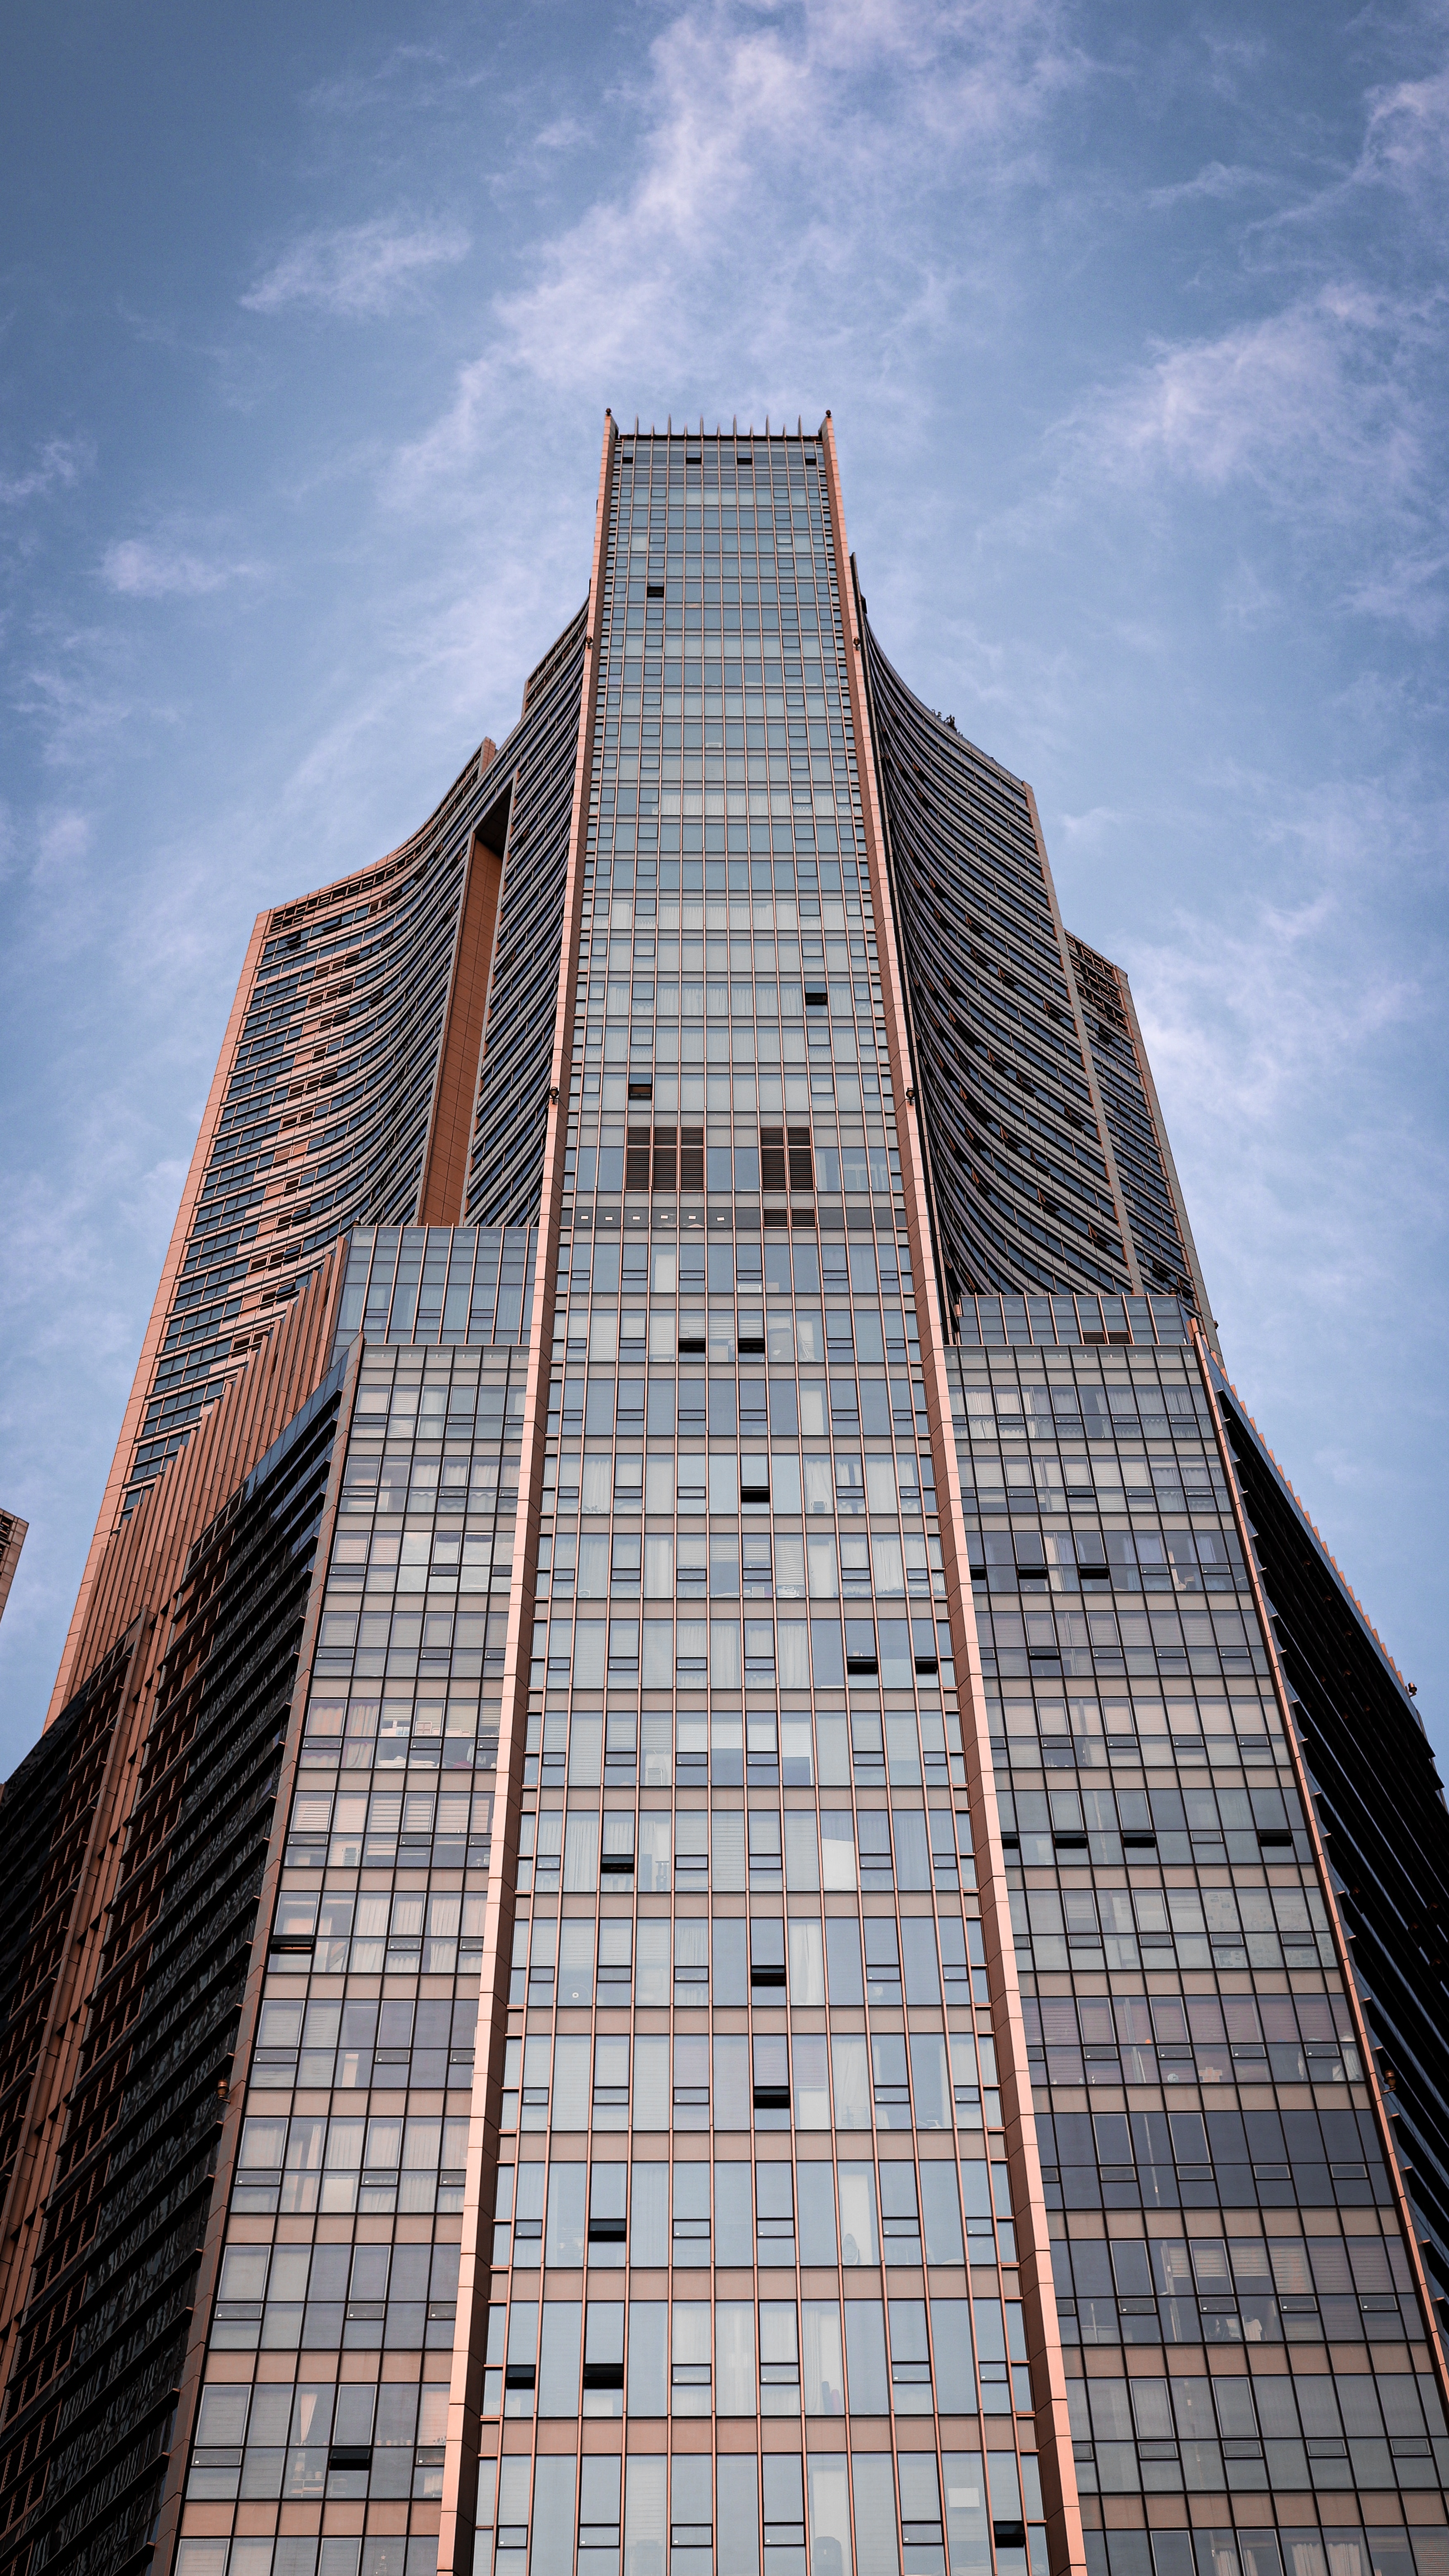
natural, cloud, sky, building, skyscraper, daytime, window, tower, tower block, world, urban design, condominium, composite material, commercial building, facade, Tints and shades, symmetry, city, wood, engineering, pattern, metal, apartment, mixed use, rectangle, fixture, glass, reflection, headquarters, house, tree, daylighting, downtown, corporate headquarters, steel, cityscape, roof